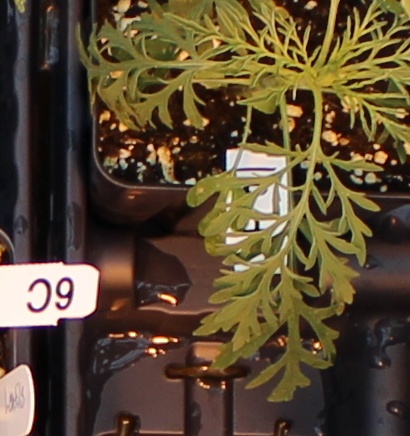
Label: Ragweed